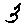
Label: 3